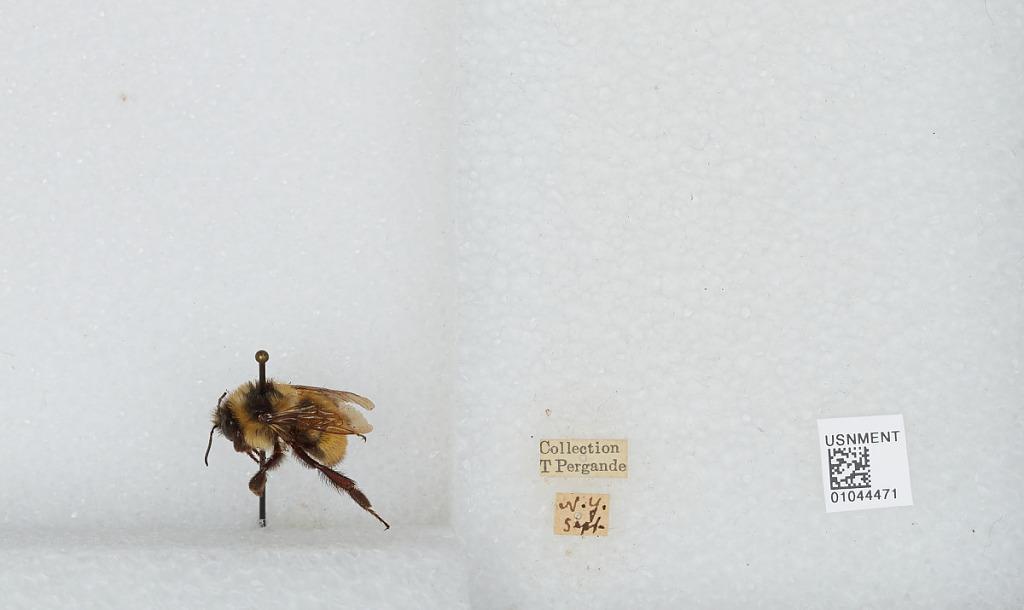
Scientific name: Bombus sp.
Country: United States
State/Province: New York